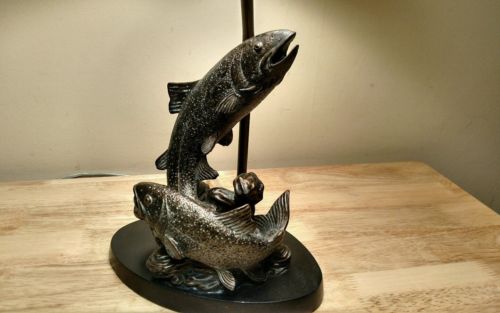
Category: lamp